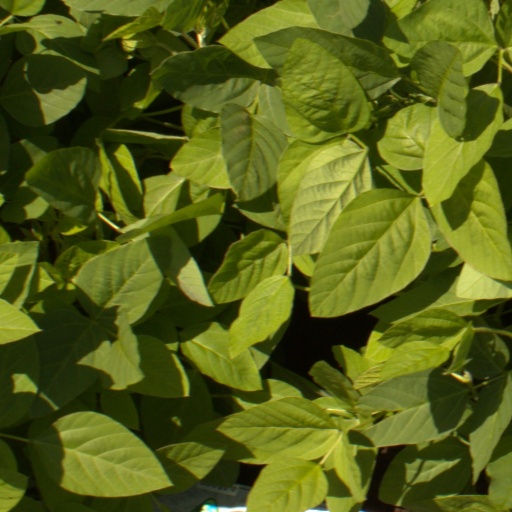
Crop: soybean